Saudi Arabia

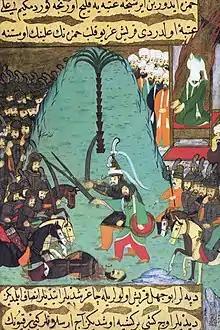
The Battle of Badr, 13 March 624 CE

For much of the 10th century, the Isma'ili-Shi'ite Qarmatians were the most powerful force in the Persian Gulf. In 930, the Qarmatians pillaged Mecca, outraging the Muslim world, particularly with their theft of the Black Stone. In 1077–1078, an Arab sheikh named Abdullah bin Ali Al Uyuni defeated the Qarmatians in Bahrain and al-Hasa with the help of the Seljuq Empire and founded the Uyunid dynasty. The Uyunid Emirate later underwent expansion with its territory stretching from Najd to the Syrian Desert. They were overthrown by the Usfurids in 1253. Usfurid rule was weakened after Persian rulers of Hormuz captured Bahrain and Qatif in 1320. The vassals of Ormuz, the Shia Jarwanid dynasty came to rule eastern Arabia in the 14th century. The Jabrids took control of the region after overthrowing the Jarwanids in the 15th century and clashed with Hormuz for more than two decades over the region for its economic revenues, until finally agreeing to pay tribute in 1507. Al-Muntafiq tribe later took over the region and came under Ottoman suzerainty. The Bani Khalid tribe later revolted against them in the 17th century and took control. Their rule extended from Iraq to Oman at its height, and they too came under Ottoman suzerainty.